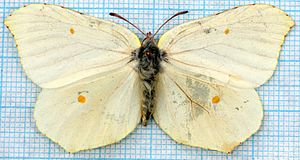
Citronsommerfugl
Hun
Citronsommerfuglen er en sommerfugl i hvidvingefamilien. Arten er vidt udbredt i Europa og gennem Asien til Syrien og Sibirien. Det er årets tidligste dagsommerfugl i Danmark. Den voksne sommerfugl kommer frem fra vinterdvalen allerede i starten af marts. Citronsommerfuglen holder til hvor dens værtsplanter tørst og vrietorn findes, dvs. i fugtige blandingsskove, krat og haver med tørstetræer. Den voksne sommerfugl er dog en god flyver og kan derfor ses mange andre steder også. Citronsommerfuglen er almindelig i hele Danmark.